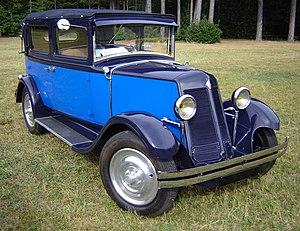
La Monastella est une automobile fabriquée par Renault de 1929 à 1931.